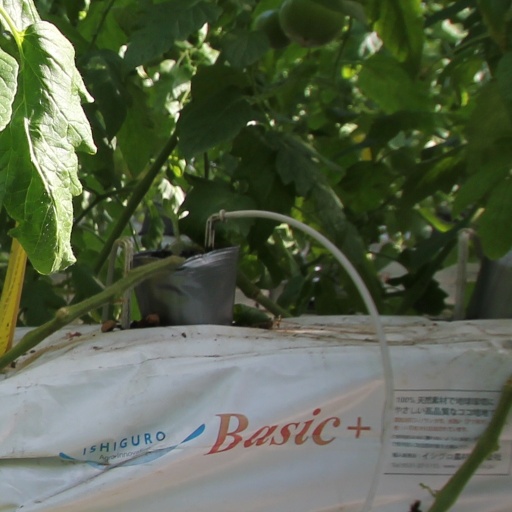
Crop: tomato